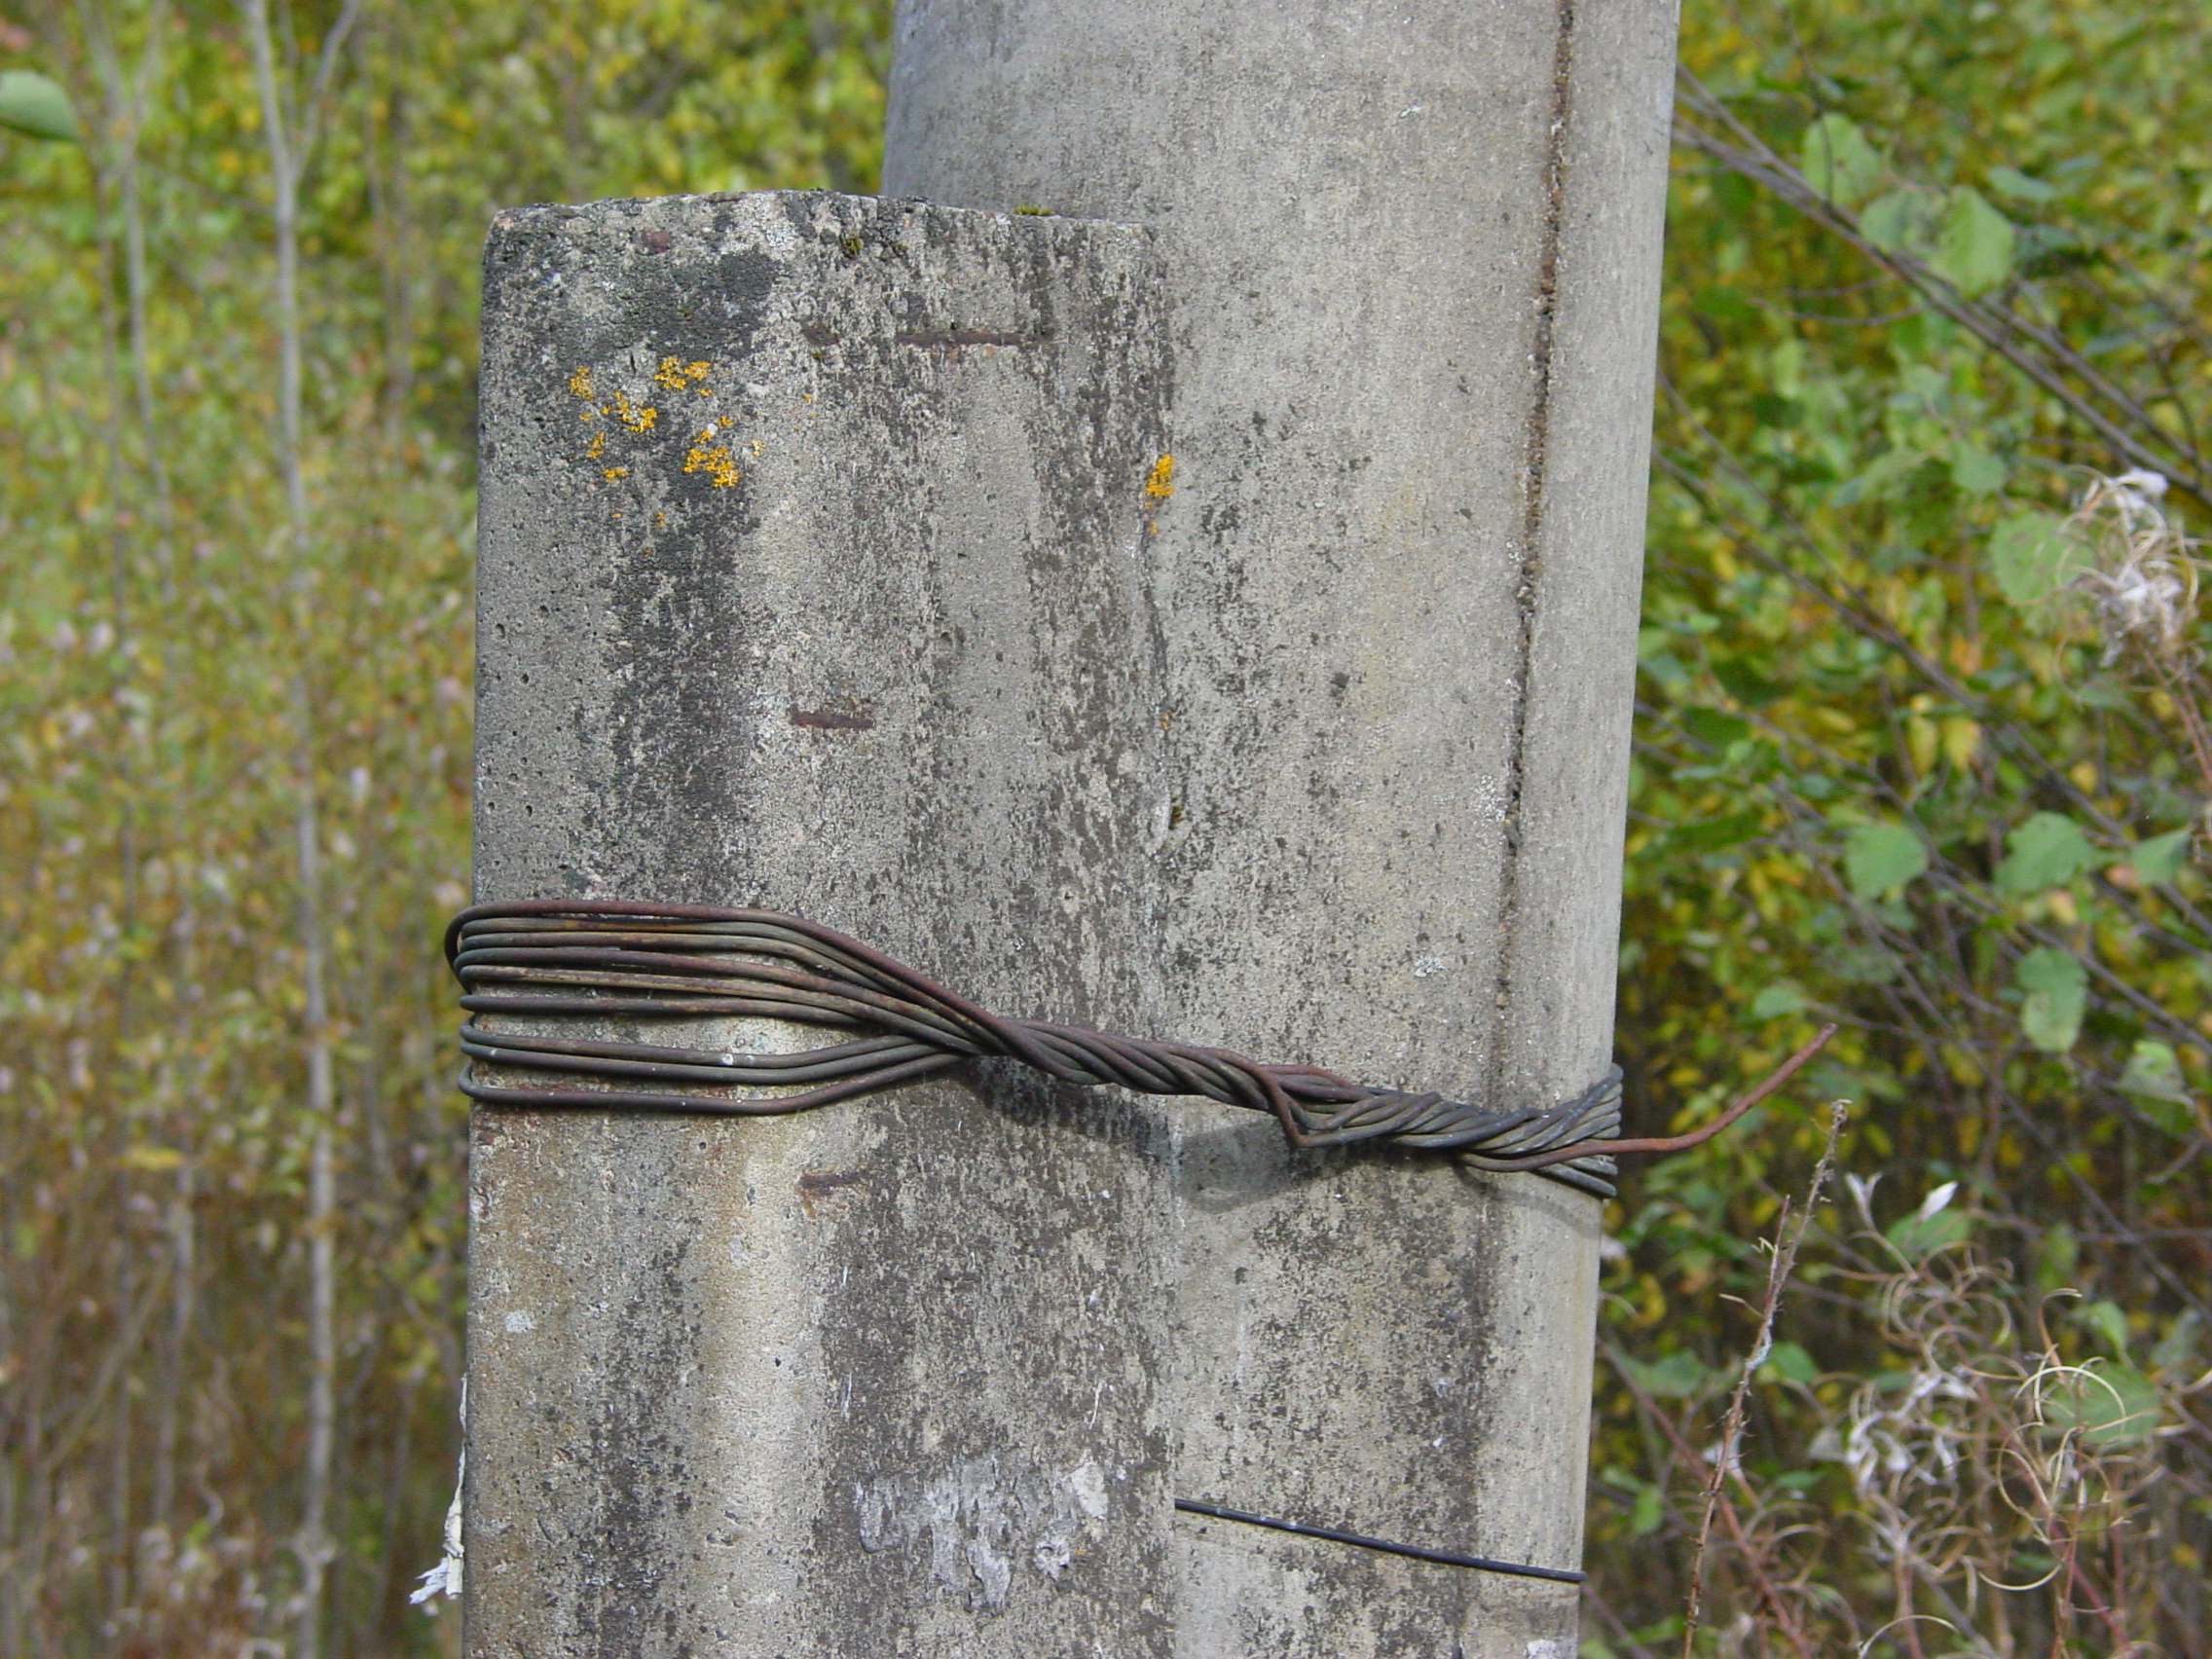
images, nature, wood, twig, grass, gas, plant, trunk, wire, groundcover, concrete, metal, font, wire fencing, number, plant stem, soil, rock, cemetery, public utility, tree, cement, symbol, landscape